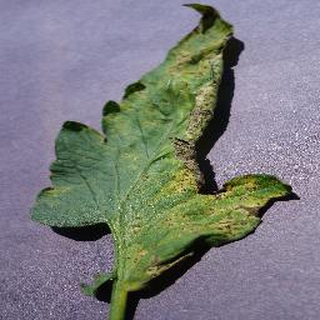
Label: tomato_septoria_leaf_spot